Raphael Andergassen

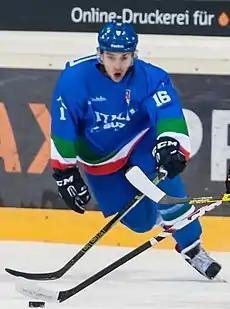

Raphael Andergassen (born 16 June 1993) is an Italian ice hockey player for HC Pustertal Wölfe in the ICE Hockey League (ICEHL) and the Italian national team.